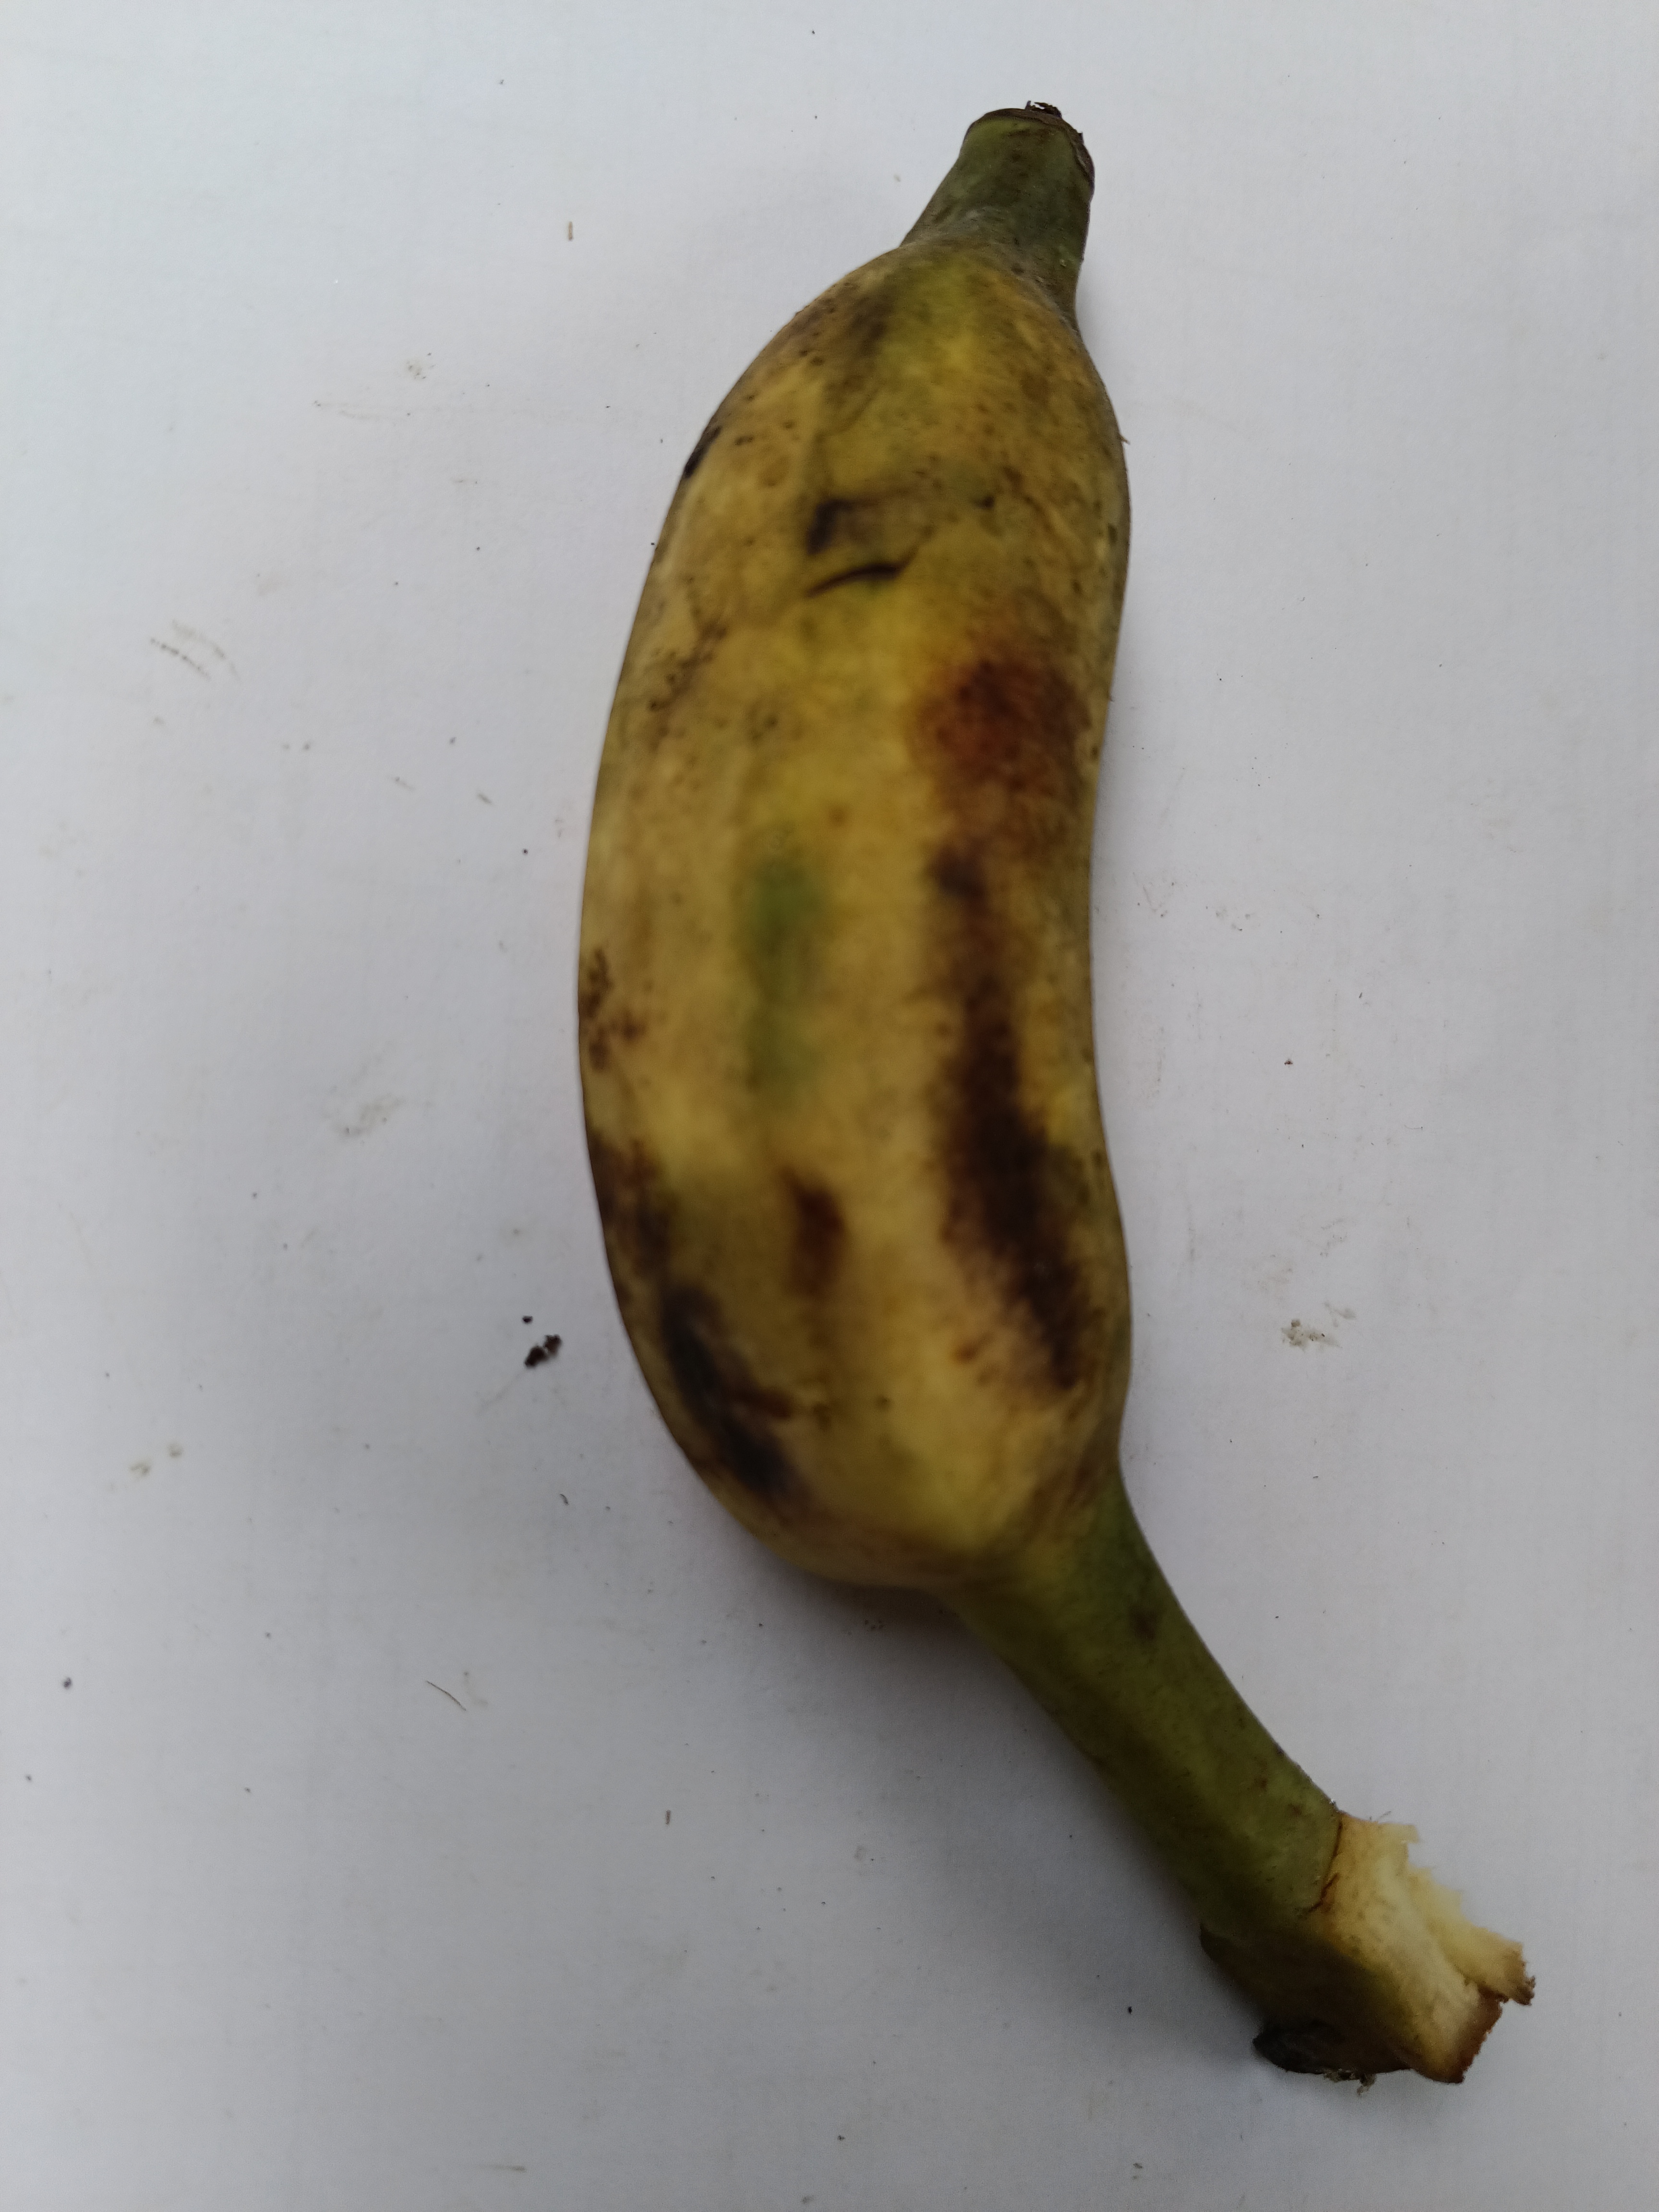
Banana variety: Deshi